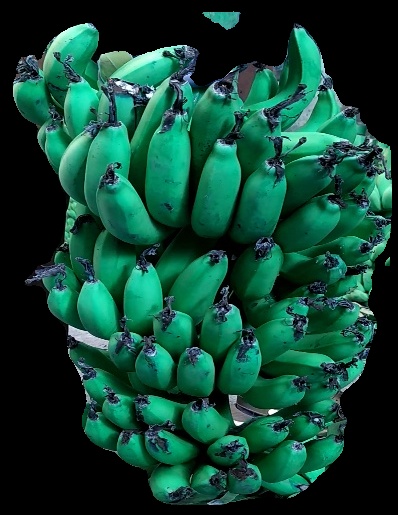
Variety: pachbale
Grade: grade3